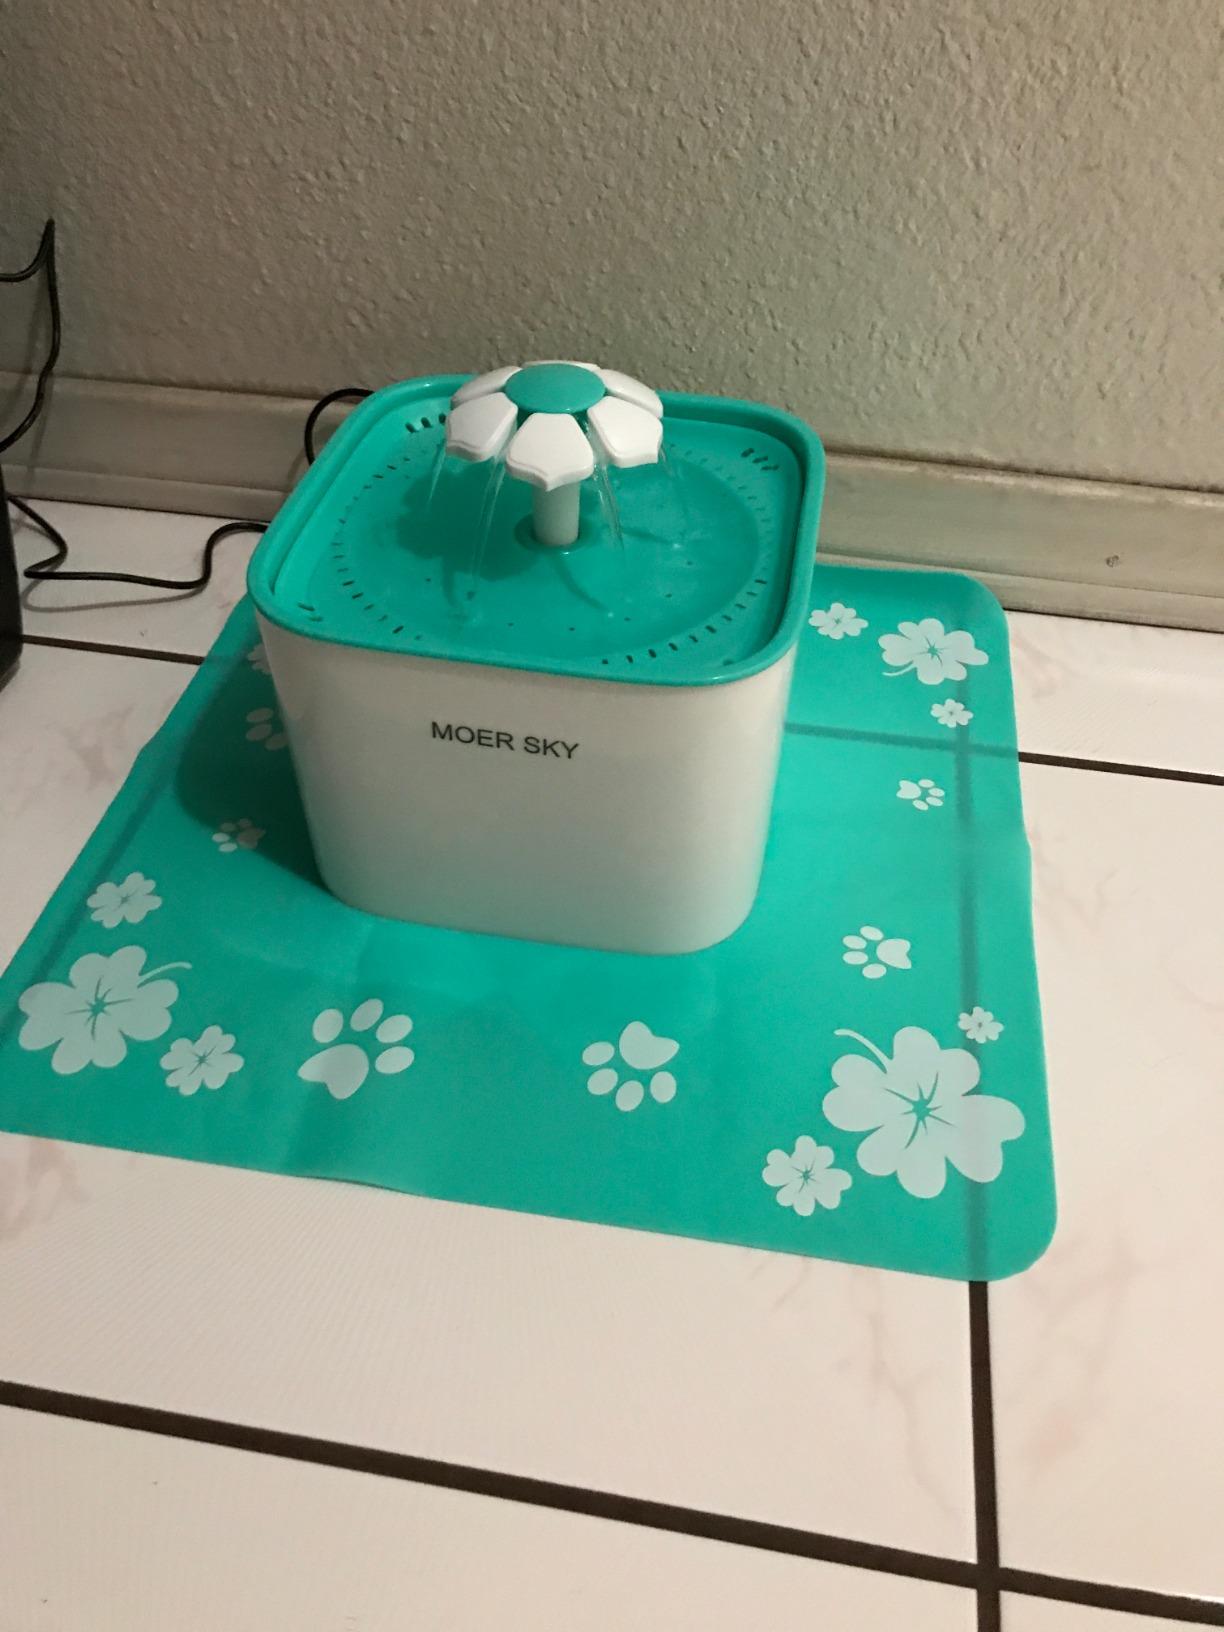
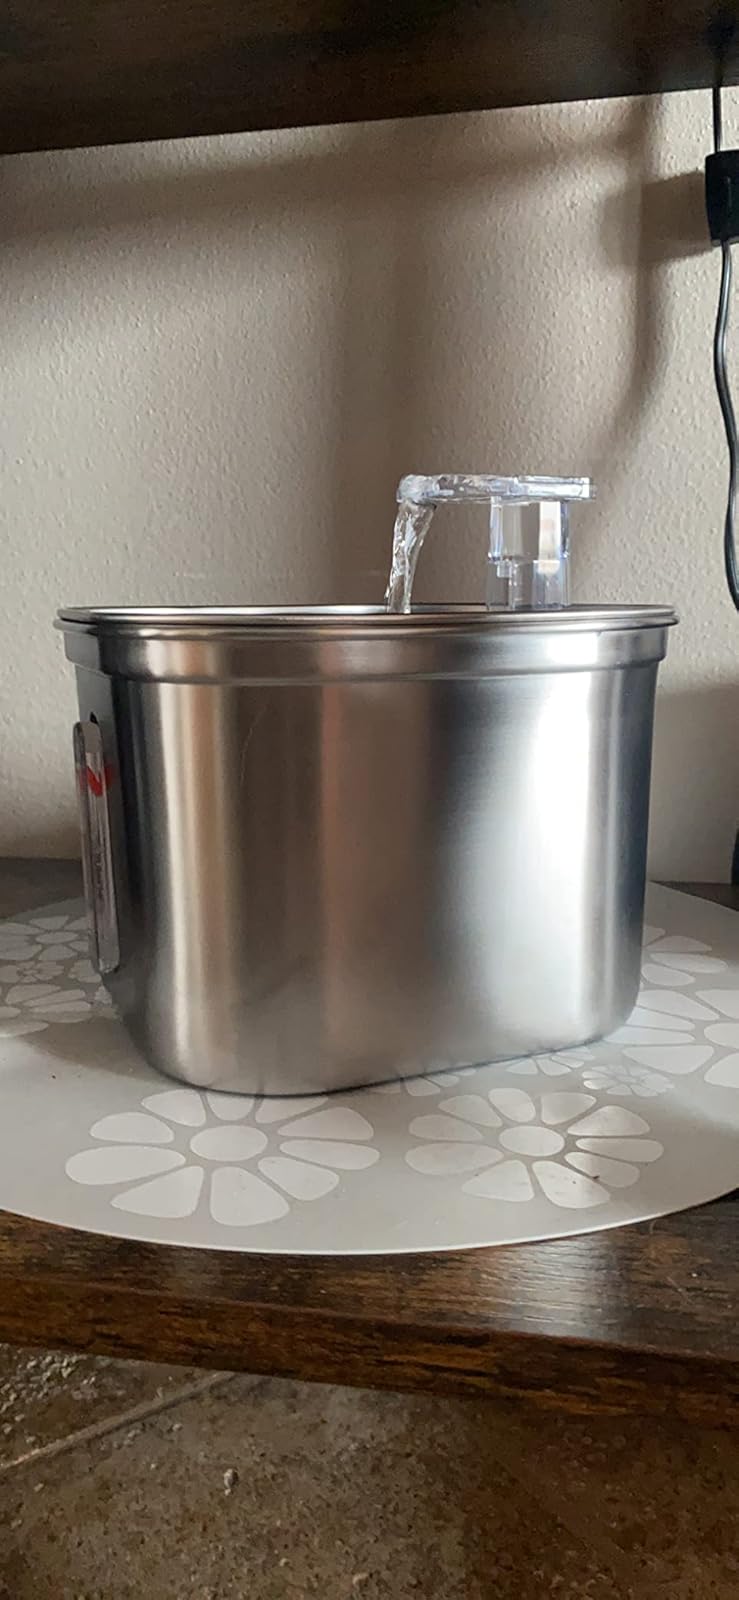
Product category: items_bowl
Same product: no